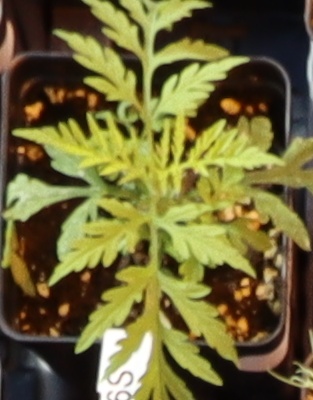
Label: Ragweed